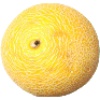
Label: Cantaloupe 1